New Mexico

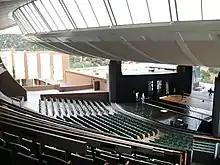
Interior of the Crosby Theater at the Santa Fe Opera, viewed from the mezzanine

The Constitution of New Mexico was adopted by popular referendum in 1911. It establishes a republican form of government based on popular sovereignty and a separation of powers. New Mexico has a bill of rights modeled on its federal counterpart, but with more expansive rights and freedoms; for example, victims of certain serious crimes, such as aggravated battery and sexual assault, have explicit rights to privacy, dignity, and the timely adjudication of their case. Major state issues may be decided by popular vote, and the constitution may be amended by a majority vote of both lawmakers and the electorate.